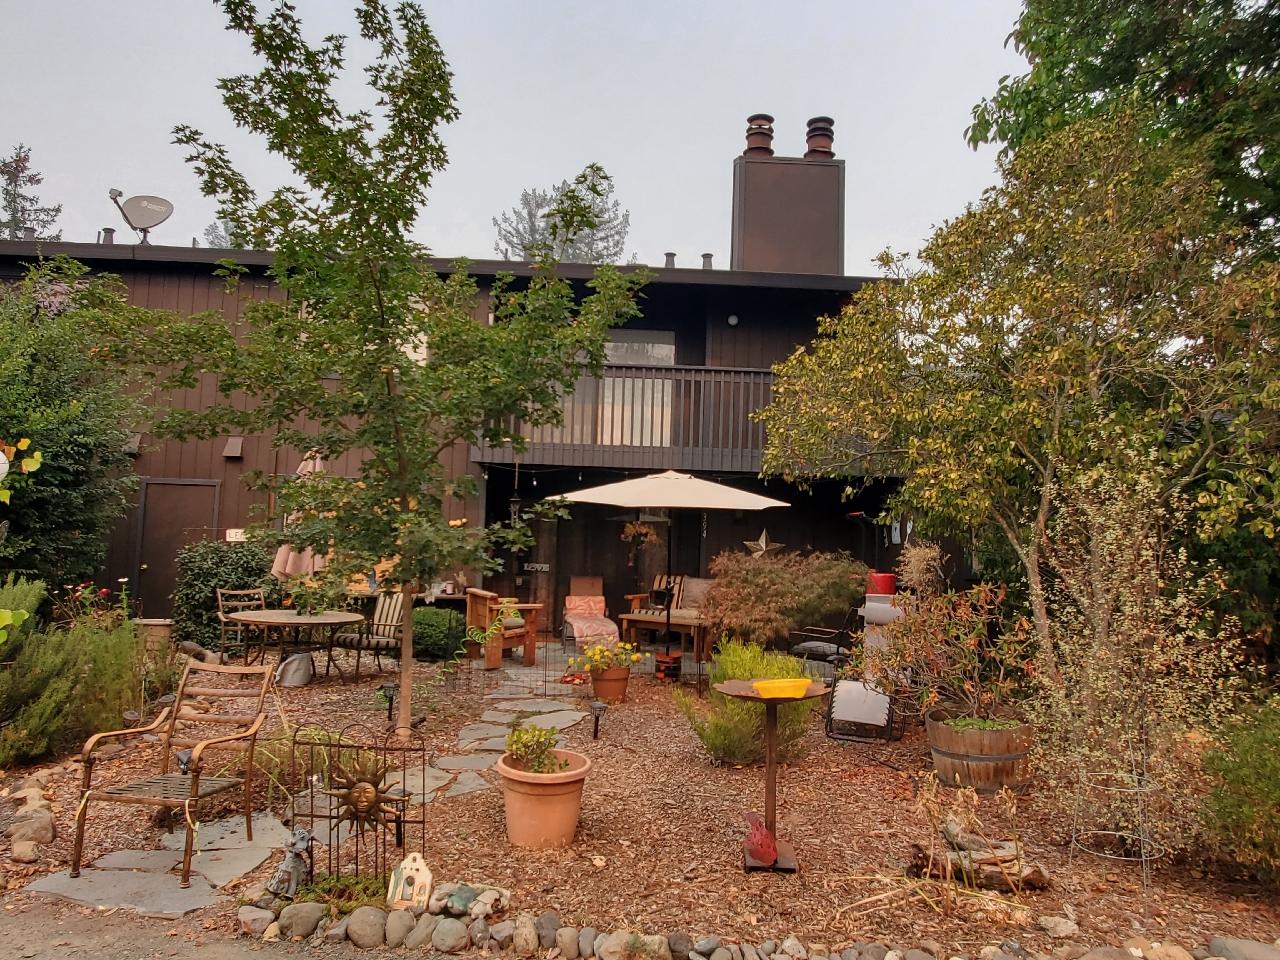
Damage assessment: no_damage